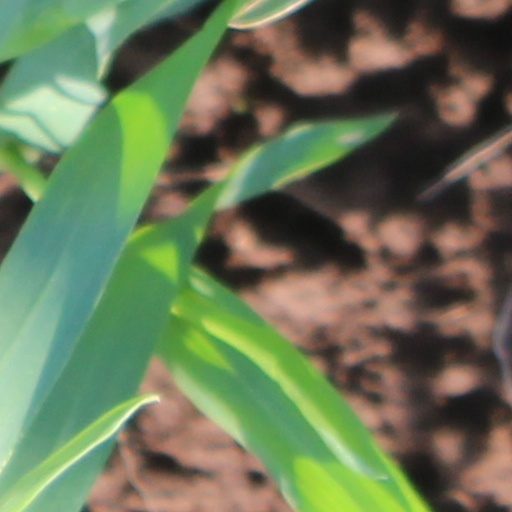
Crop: wheat